Jesús Adrián Rodríguez Samaniego

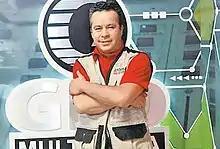

Jesús Adrián Rodríguez Samaniego (June 3, 1975 – December 10, 2016) was a Mexican radio journalist for the Antena 102.5 FM and a former crime reporter for the Organización Editorial Mexicana newspaper "El Heraldo de Chihuahua", was murdered on December 10, 2016, in Chihuahua City, Chihuahua, Mexico. Reporters stated a possible motive for the murder may have been Rodríguez's investigation into the 2013 jailing of two brothers from the northern Mexican state of Sinaloa. This case was the 11th murder in Mexico of a journalist in 2016, the year with the highest number recorded.